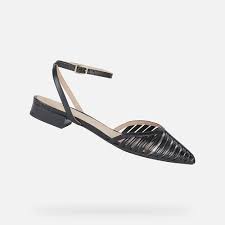
Label: Ballet Flat